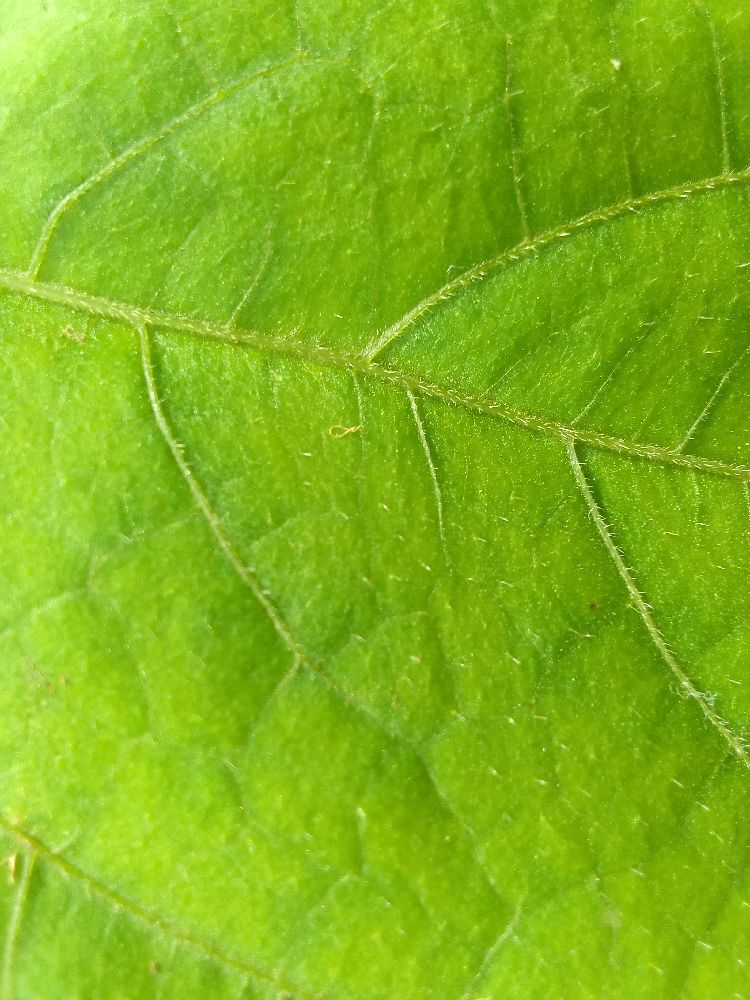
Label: healthy